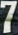
Number: 7